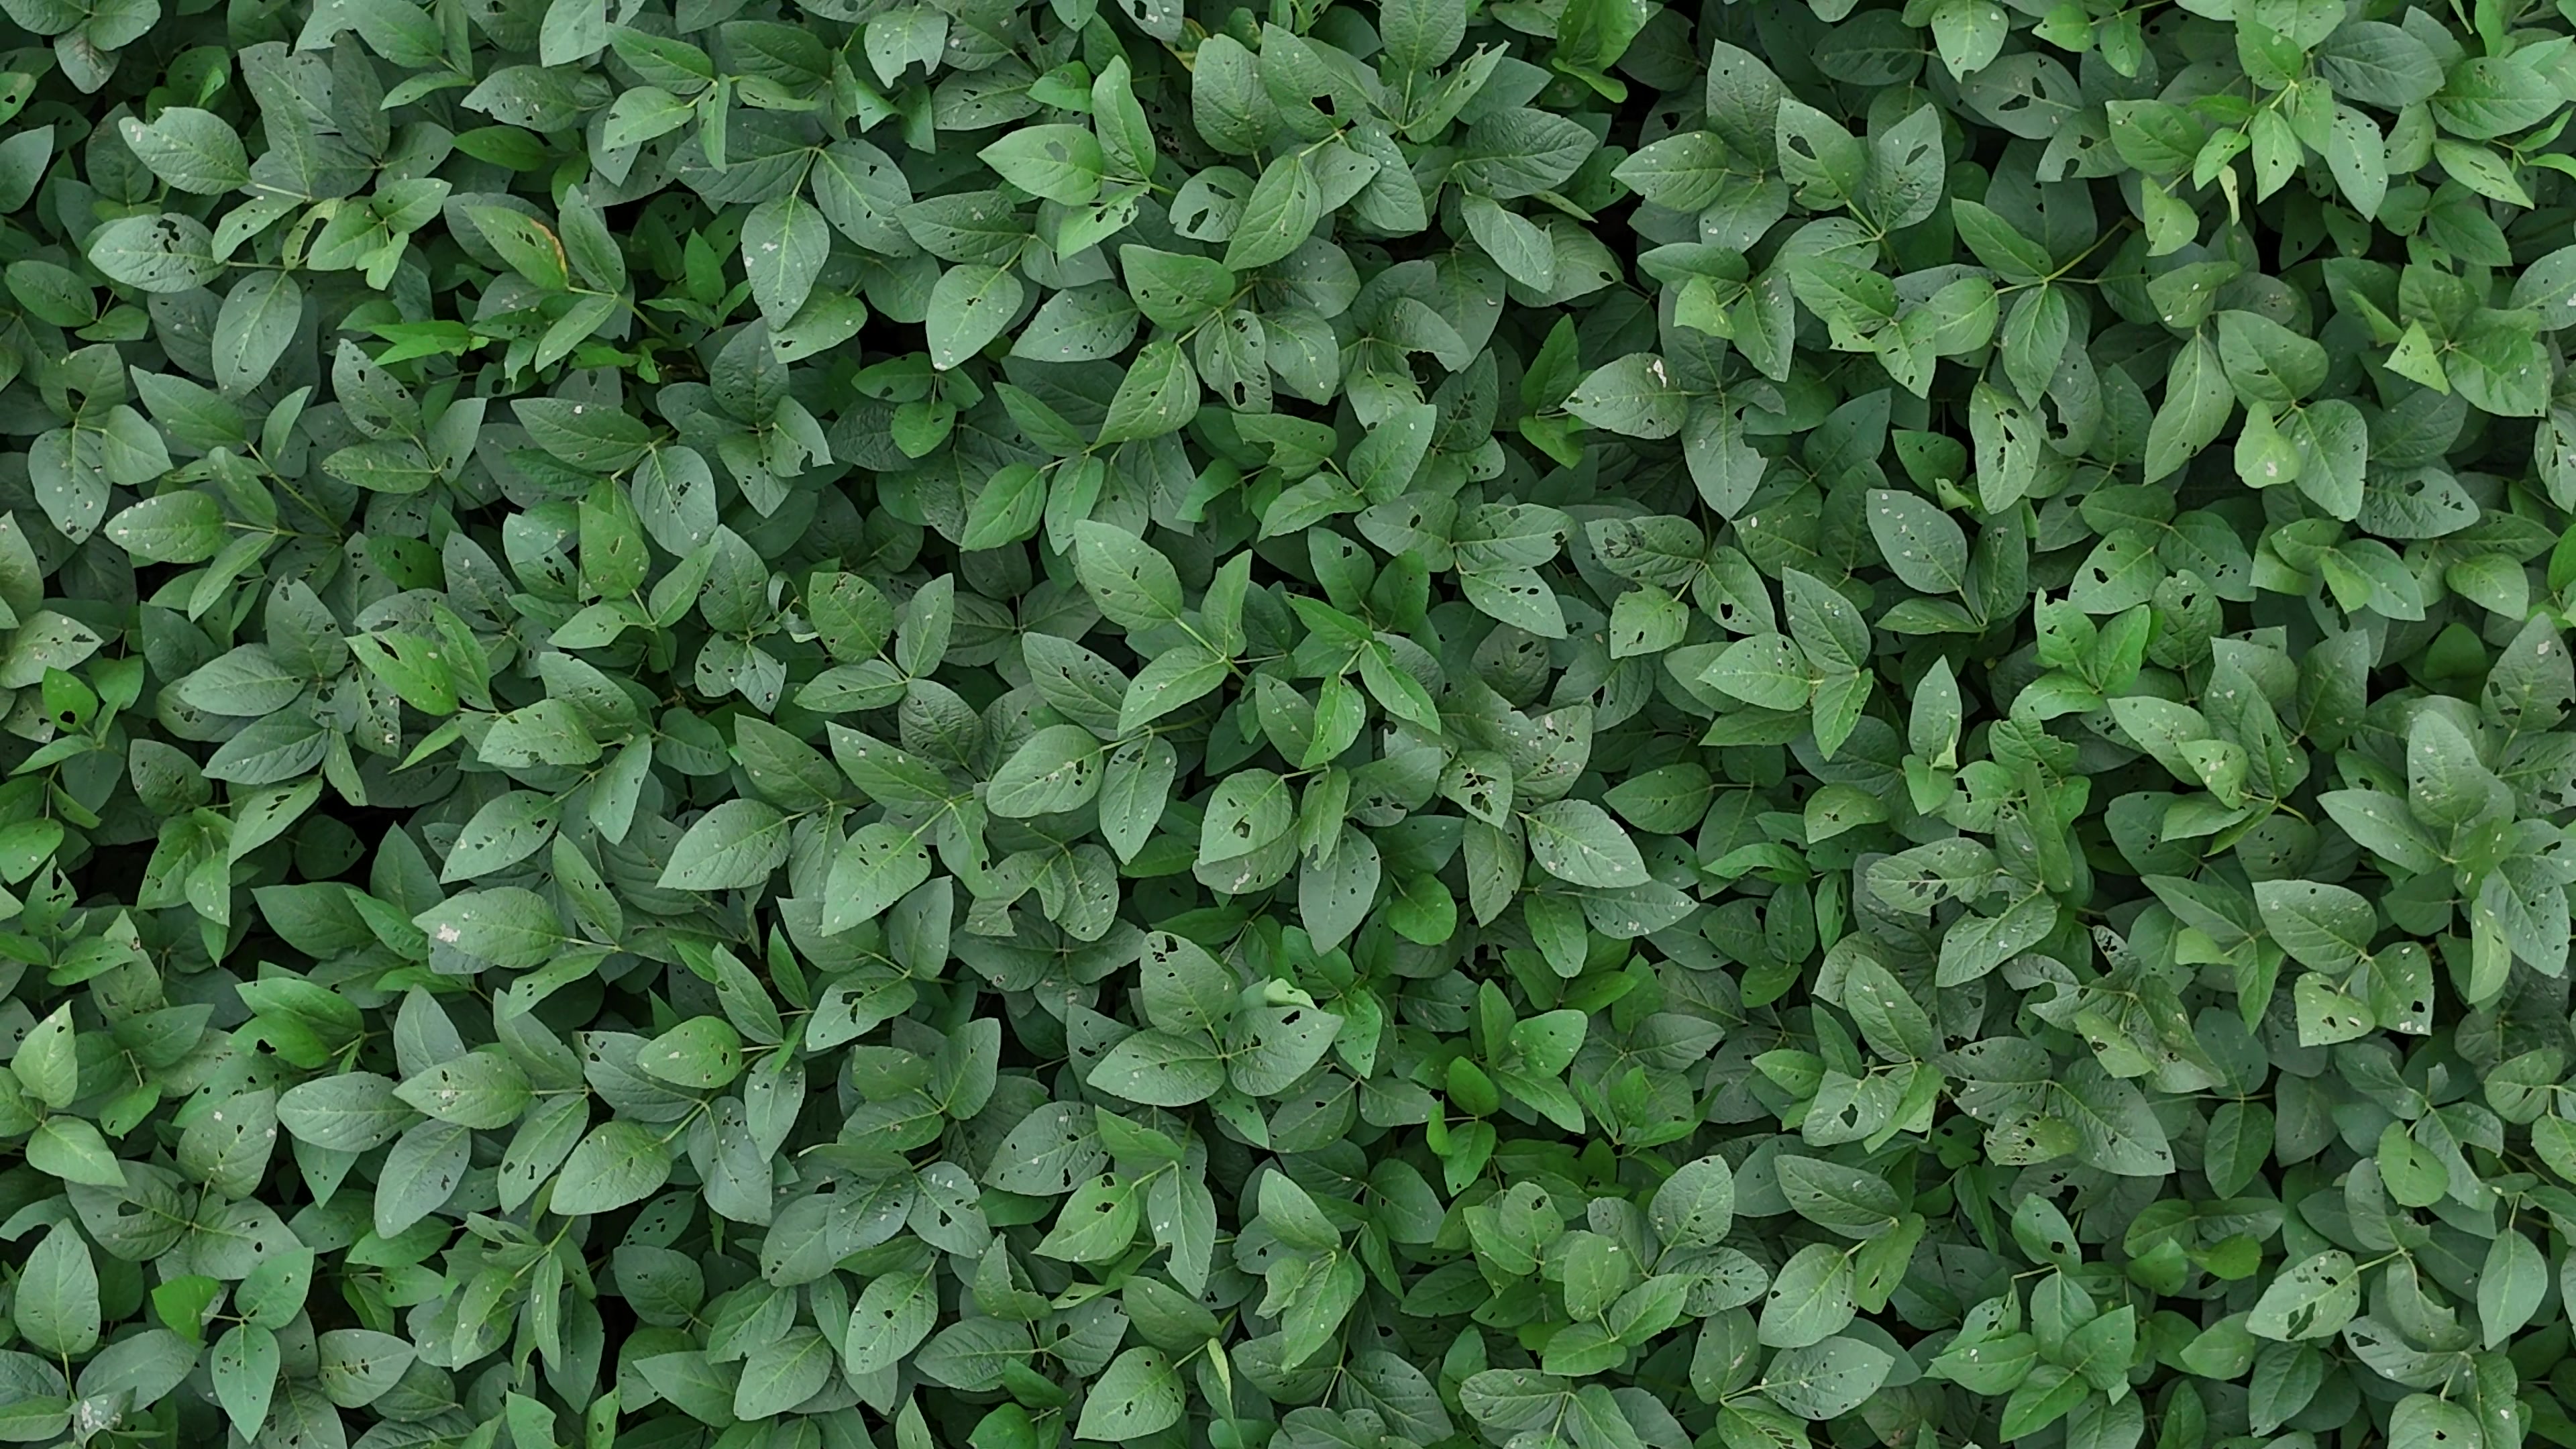
Label: Semilooper_Pest